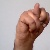
The image shows a hand gesture representing the letter 'N' in Indian Sign Language.